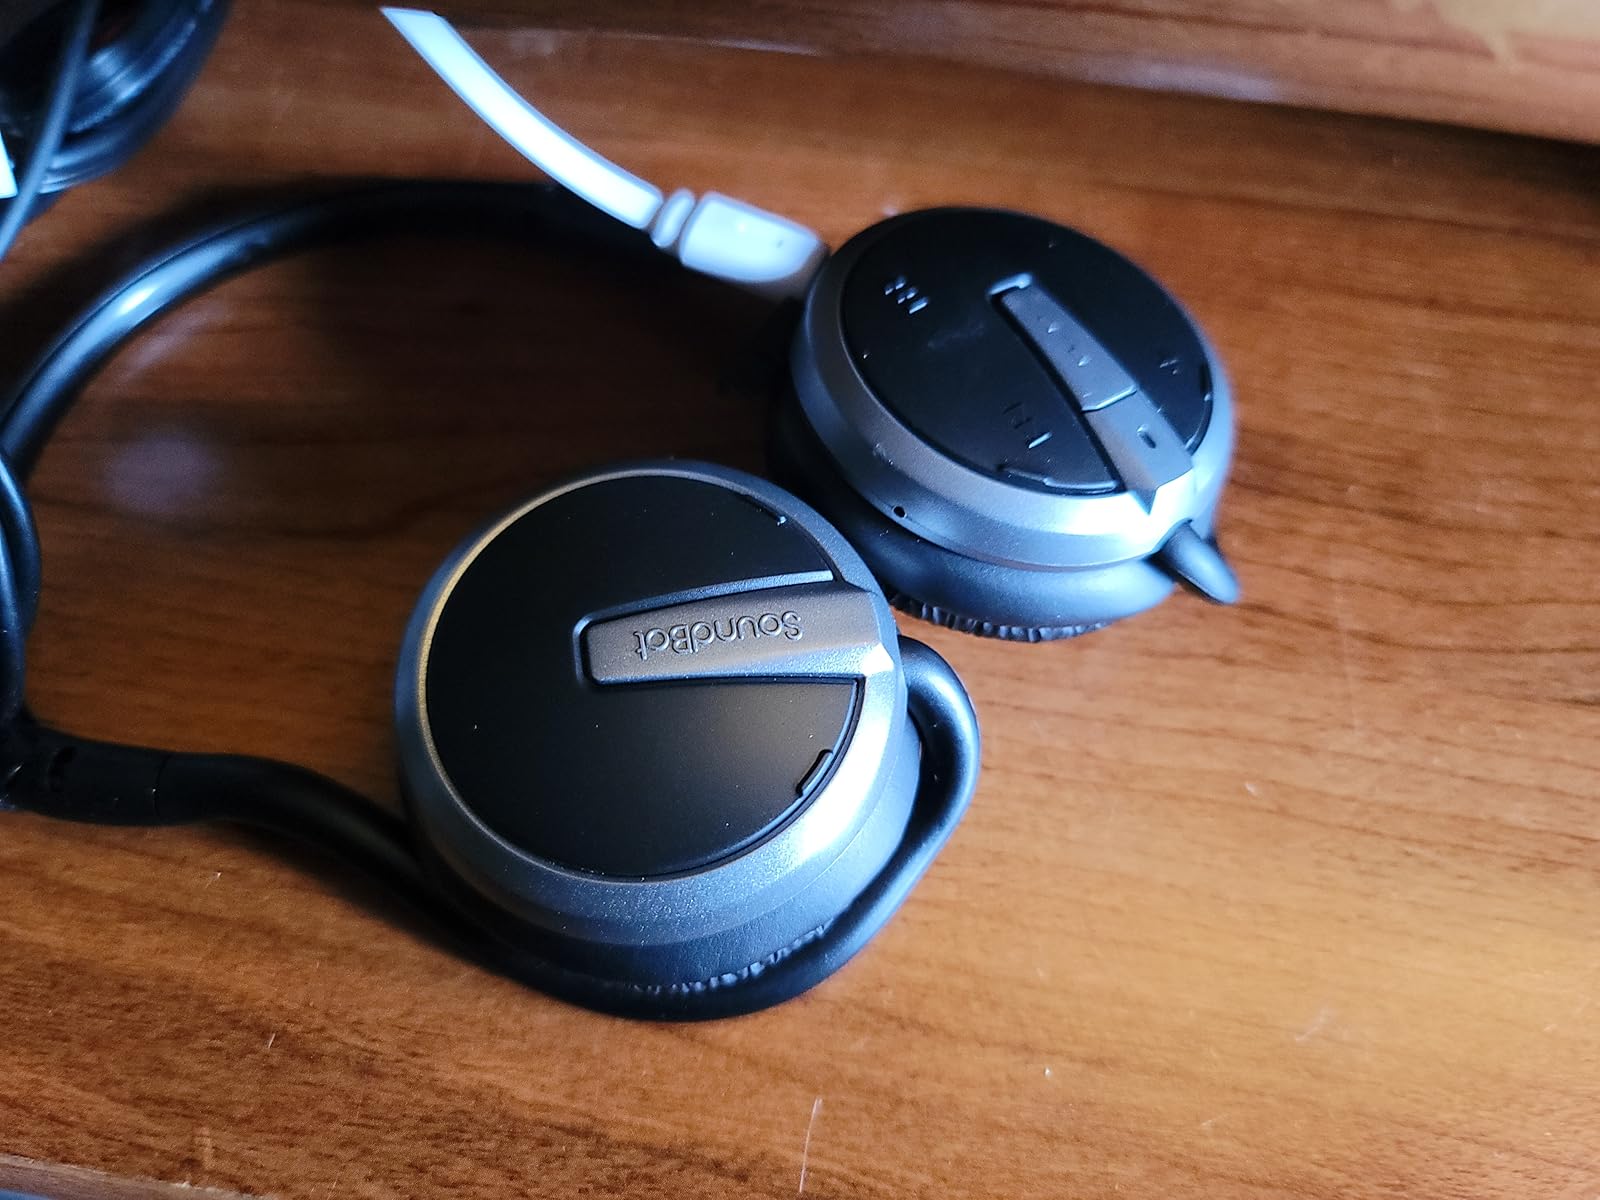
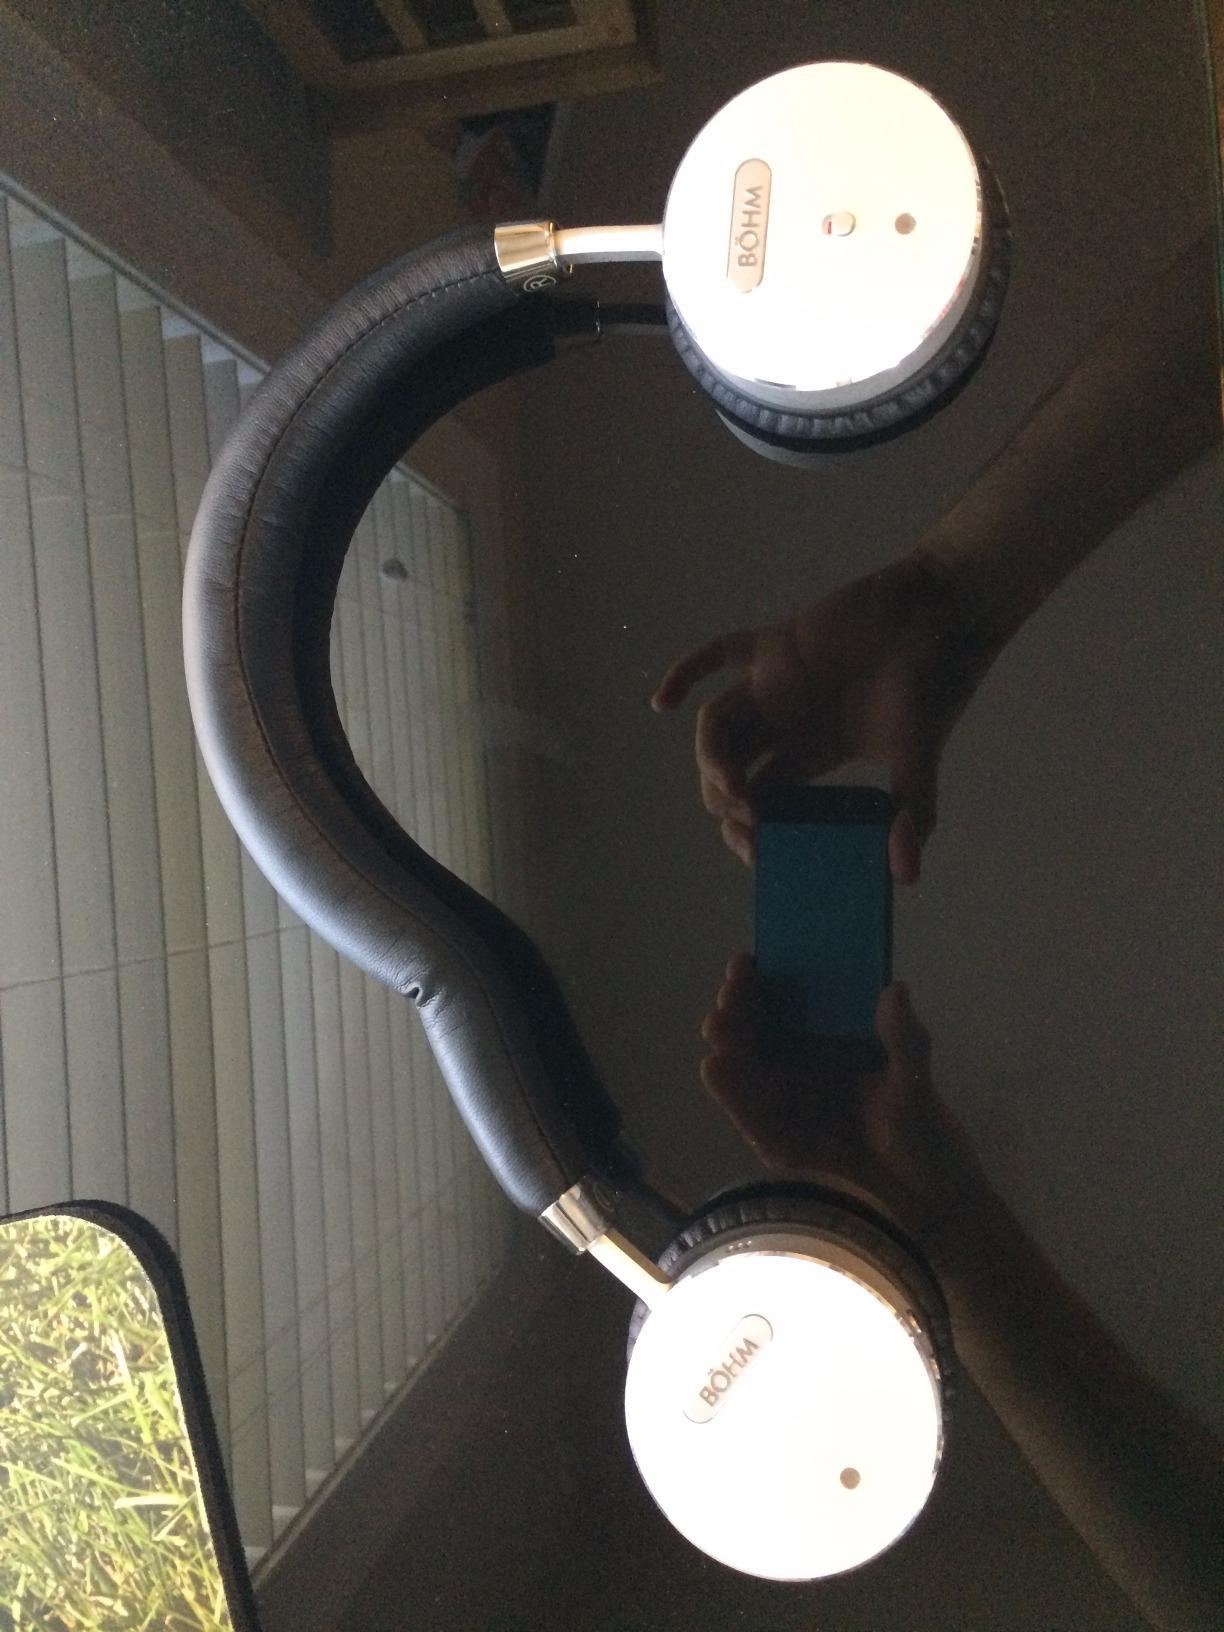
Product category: headphones
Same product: no